Shrink Yourself

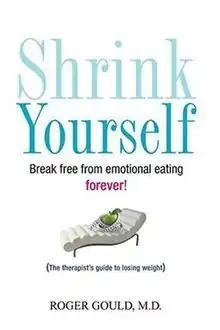
First edition

Shrink Yourself (2007) is a book on emotional eating by Roger Gould. In "Shrink Yourself", Gould suggests that the powerlessness people feel over food cravings is a cover-up for a deeper sense of powerlessness in five other areas of their lives. By recovering one's power in five key areas, Gould suggests one also recovers power over food cravings.